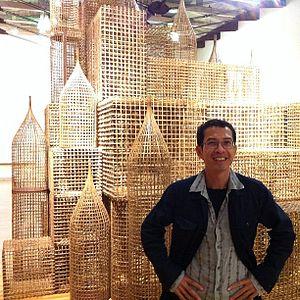
Sopheap Pich est un artiste contemporain cambodgien né en 1971 à Battambang. Ses œuvres sont exposées dans les plus grands musées du monde.